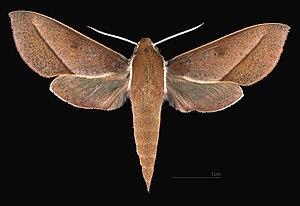
Xylophanes irrorata est une espèce de lépidoptères de la famille des Sphingidae, de la sous-famille des Macroglossinae, tribu des Macroglossini, sous-tribu des Choerocampina, et du genre Xylophanes.